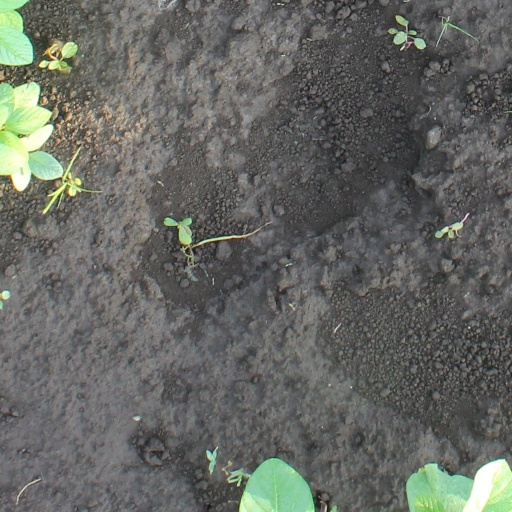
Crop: soybean